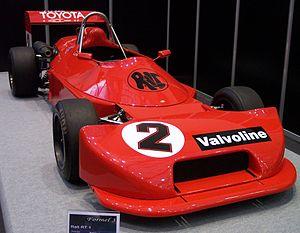
Le championnat d'Allemagne de Formule 3 a été organisé de 1975 à 2002. Il mettait aux prises sur les circuits allemands les meilleurs espoirs du sport automobile allemand, mais également des pilotes étrangers, ce qui en faisait l'un des championnats de Formule 3 les plus relevés au monde. Plusieurs pilotes qui sont devenus des stars de la Formule 1, du DTM ou des 24 Heures du Mans, s'y sont illustrés.